Coonalpyn, South Australia

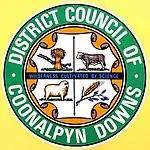
Logo of the former District Council of Coonalpyn Downs

The town's name is derived from the Aboriginal word "Coonalpyn", meaning "barren woman". "Coonalpyn Downs" was chosen by John Barton Hack to name the property, and the railway station within its boundaries took the same name.